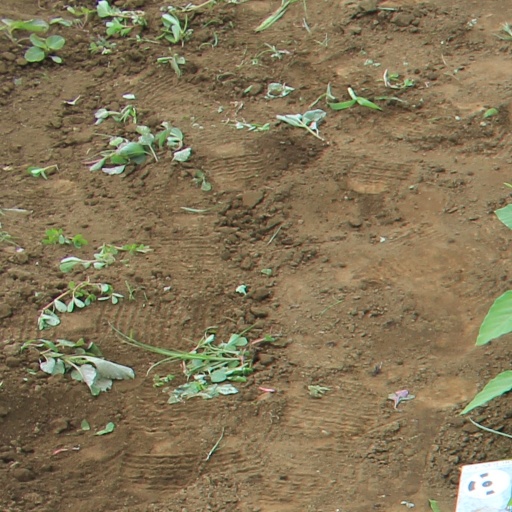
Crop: soybean